Les Monthairons

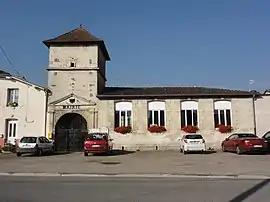
The town hall in Les Monthairons

Les Monthairons is a commune in the Meuse department in Grand Est in north-eastern France.